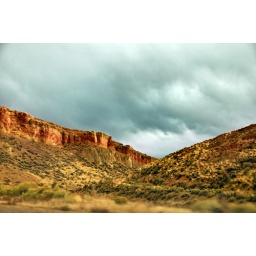
red rock line near yuba